Hindmarsh Drive

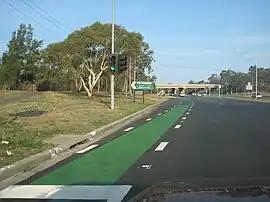
Hindmarsh Drive in January 2007

Hindmarsh Drive is a major arterial road in the southern suburbs of Canberra, the capital city of Australia. It is named after John Hindmarsh, first Governor of South Australia. The road forms the major east to west link through the Woden Valley and Weston Creek districts, and is an important access corridor for both Canberra Hospital and the Woden Town Centre. Hindmarsh Drive is intersected by both the Monaro Highway and Tuggeranong Parkway at grade separated intersections. In 2010, the ACT Government announced that Hindmarsh Drive would be the site of the first point-to-point average speed cameras to be installed in the Territory. The cameras became operational on 27 February 2012.